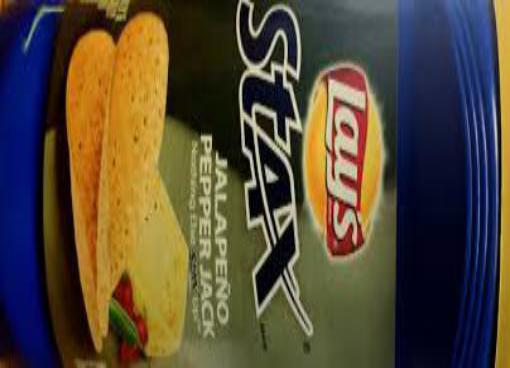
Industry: Food